Egg waffle

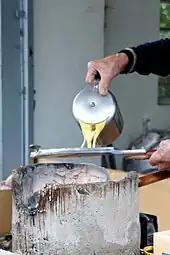
Egg batter is poured over a special waffle pan before being heated on a charcoal stove.

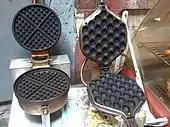
Modern egg waffle pans

Egg waffles are made from a sweet, egg-rich batter that is cooked on a hot griddle, a special frying pan with small round cells (resembling an æbleskiver pan but with a higher number of smaller round cells). The griddle is set on hot coals in the fire, or more commonly on an electrical heater. The batter is poured over the special frying pan and heated; the small ovals of egg waffles are thus formed. The crucial key to prepare a crispy egg waffle is to turn over the pan quickly after the batter is poured into the hot frying pan. This could create an egg waffle that is crispy on top, and cake-like on the bottom. The waffle is also crispy on the outside with each bubble providing a fluffiness on the inside. In addition to the conventional "egg taste", they are also available in a variety of flavours such as chocolate, green-tea, ginger, etc. Most batters used in egg waffle are quick breads, although some are also made using a yeast-raised or fermented batter. Egg waffles can be eaten at different times of the day, depending on local tradition.